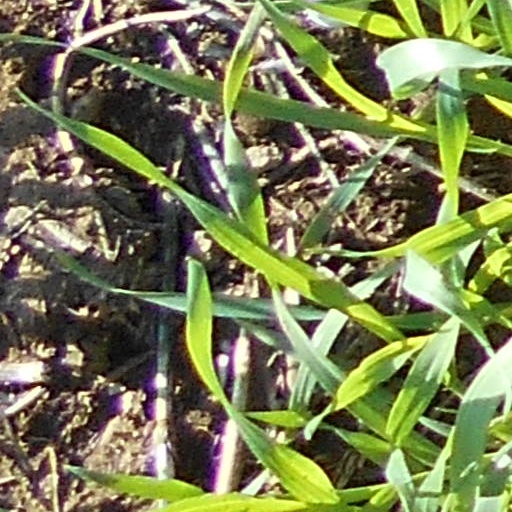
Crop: wheat